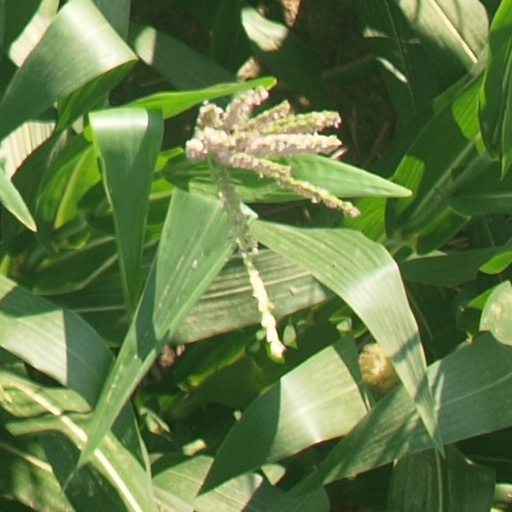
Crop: maize; corn